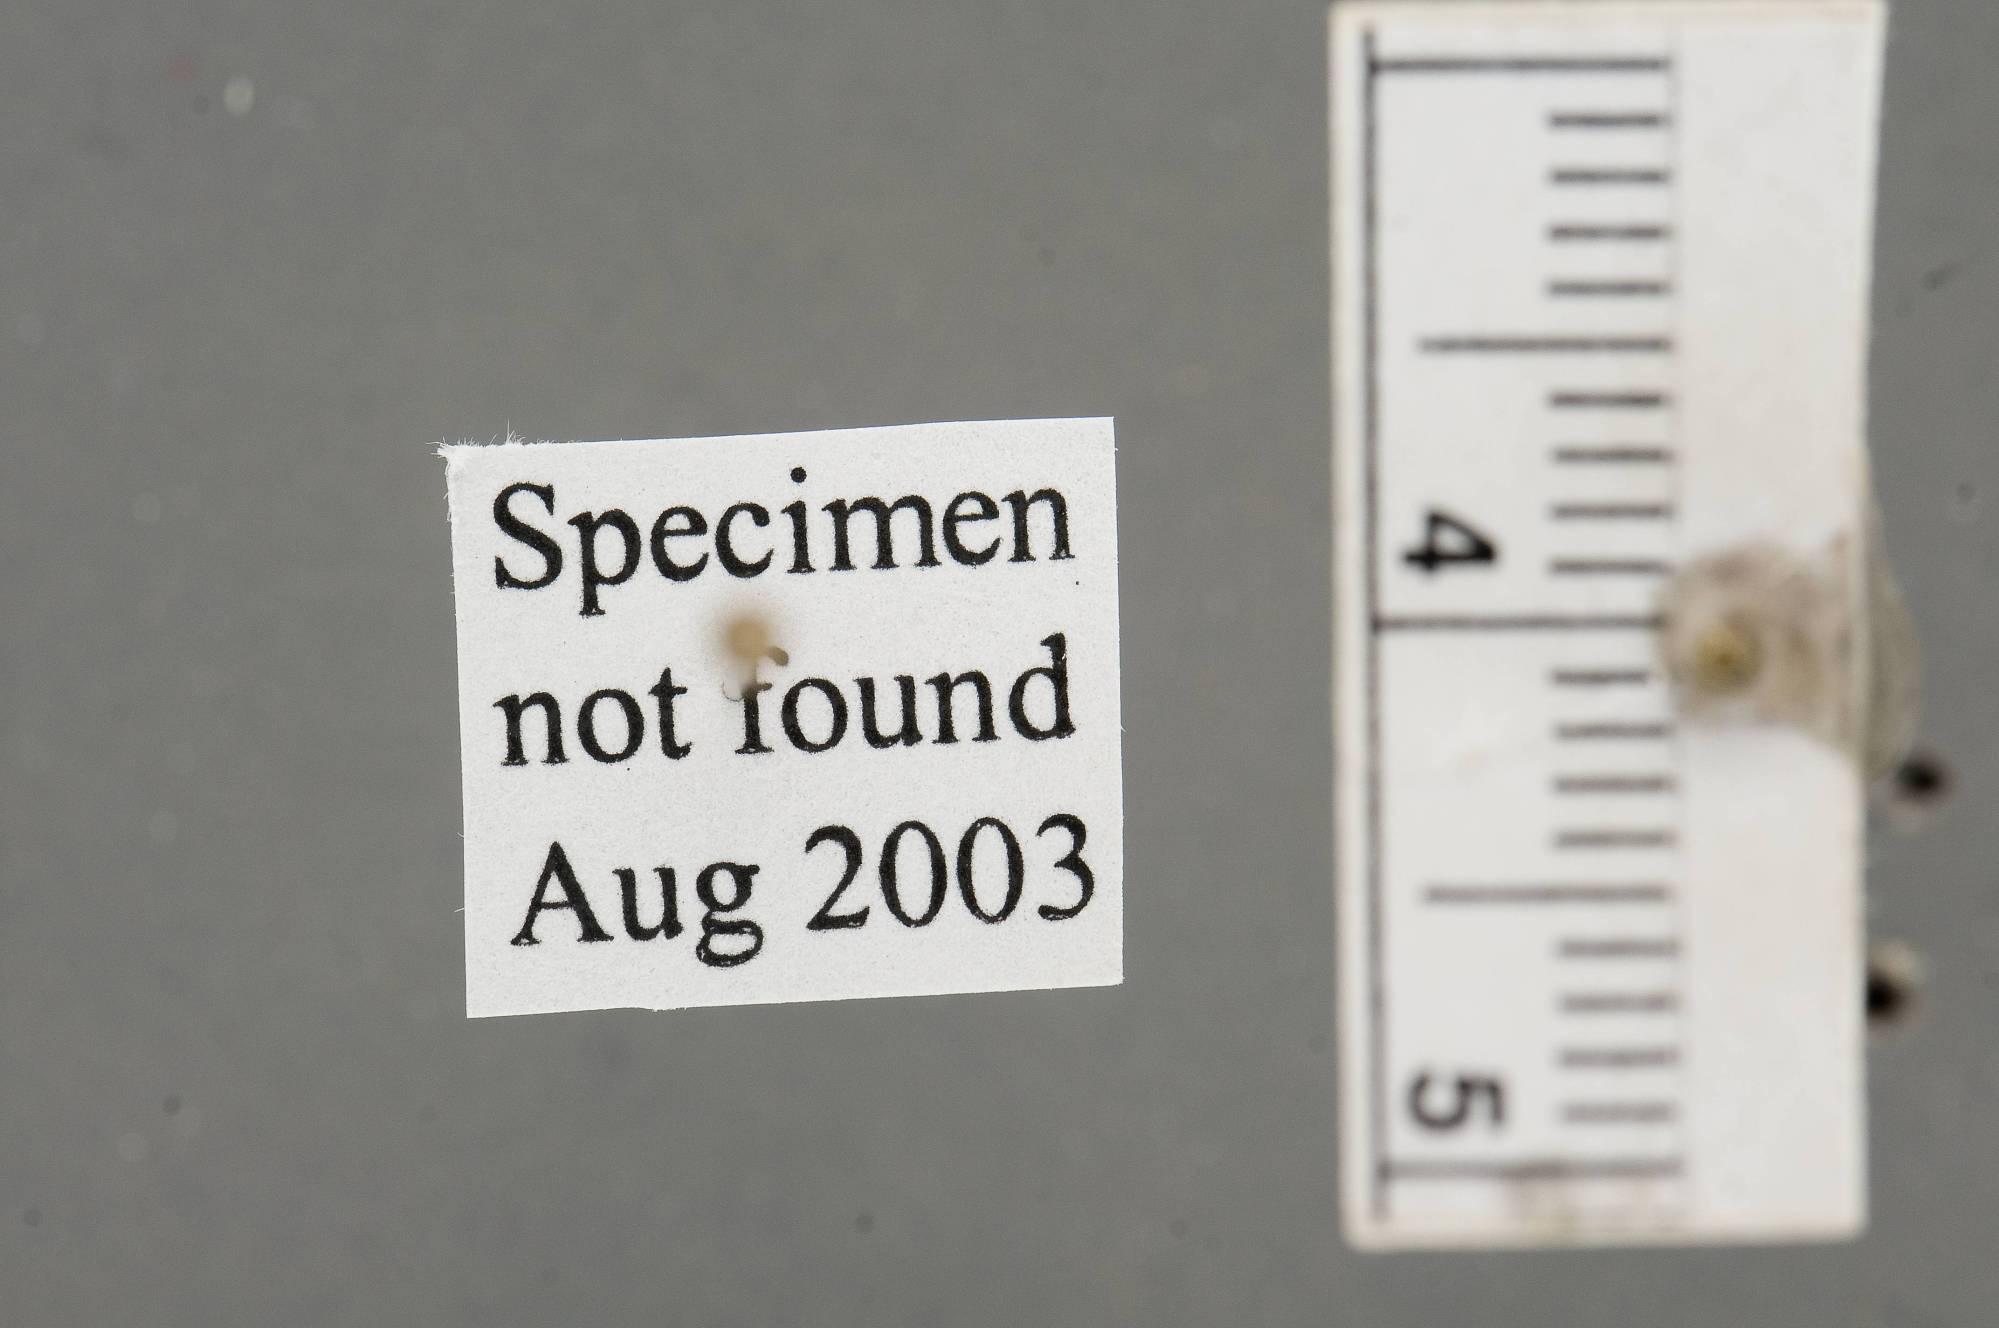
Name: Timyra stenomacra
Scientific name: Timyra stenomacra Wu & Park, 1999
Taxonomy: Animalia, Arthropoda, Insecta, Lepidoptera, Glossata, Lecithoceridae, Lecithocerinae
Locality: Udawattakele, 1800', black light, Kandy, Sri Lanka
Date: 19 Nov 1976